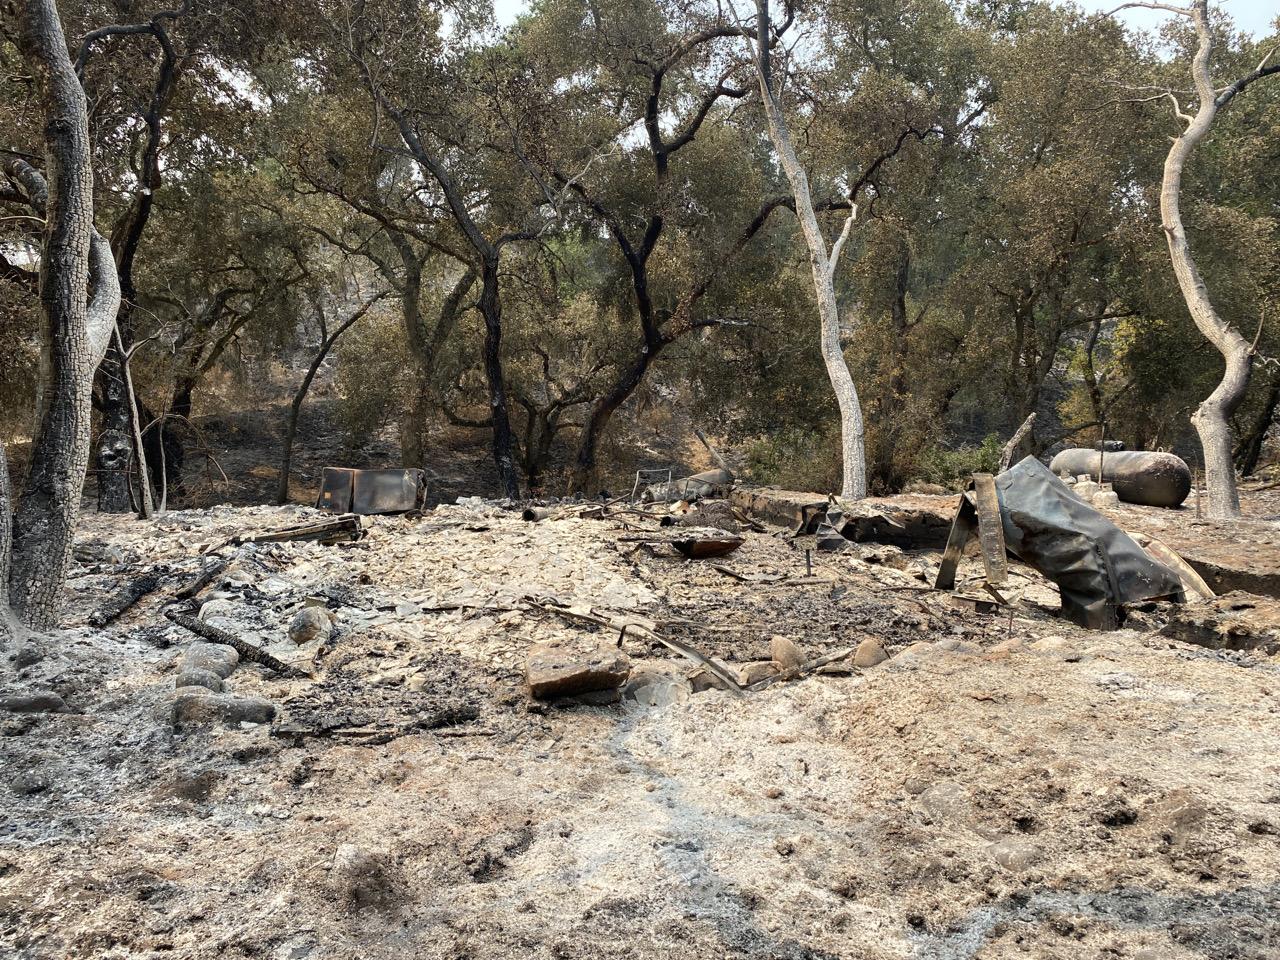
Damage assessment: destroyed